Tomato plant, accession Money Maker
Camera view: bottom (45 deg); turntable rotation: 0 degrees
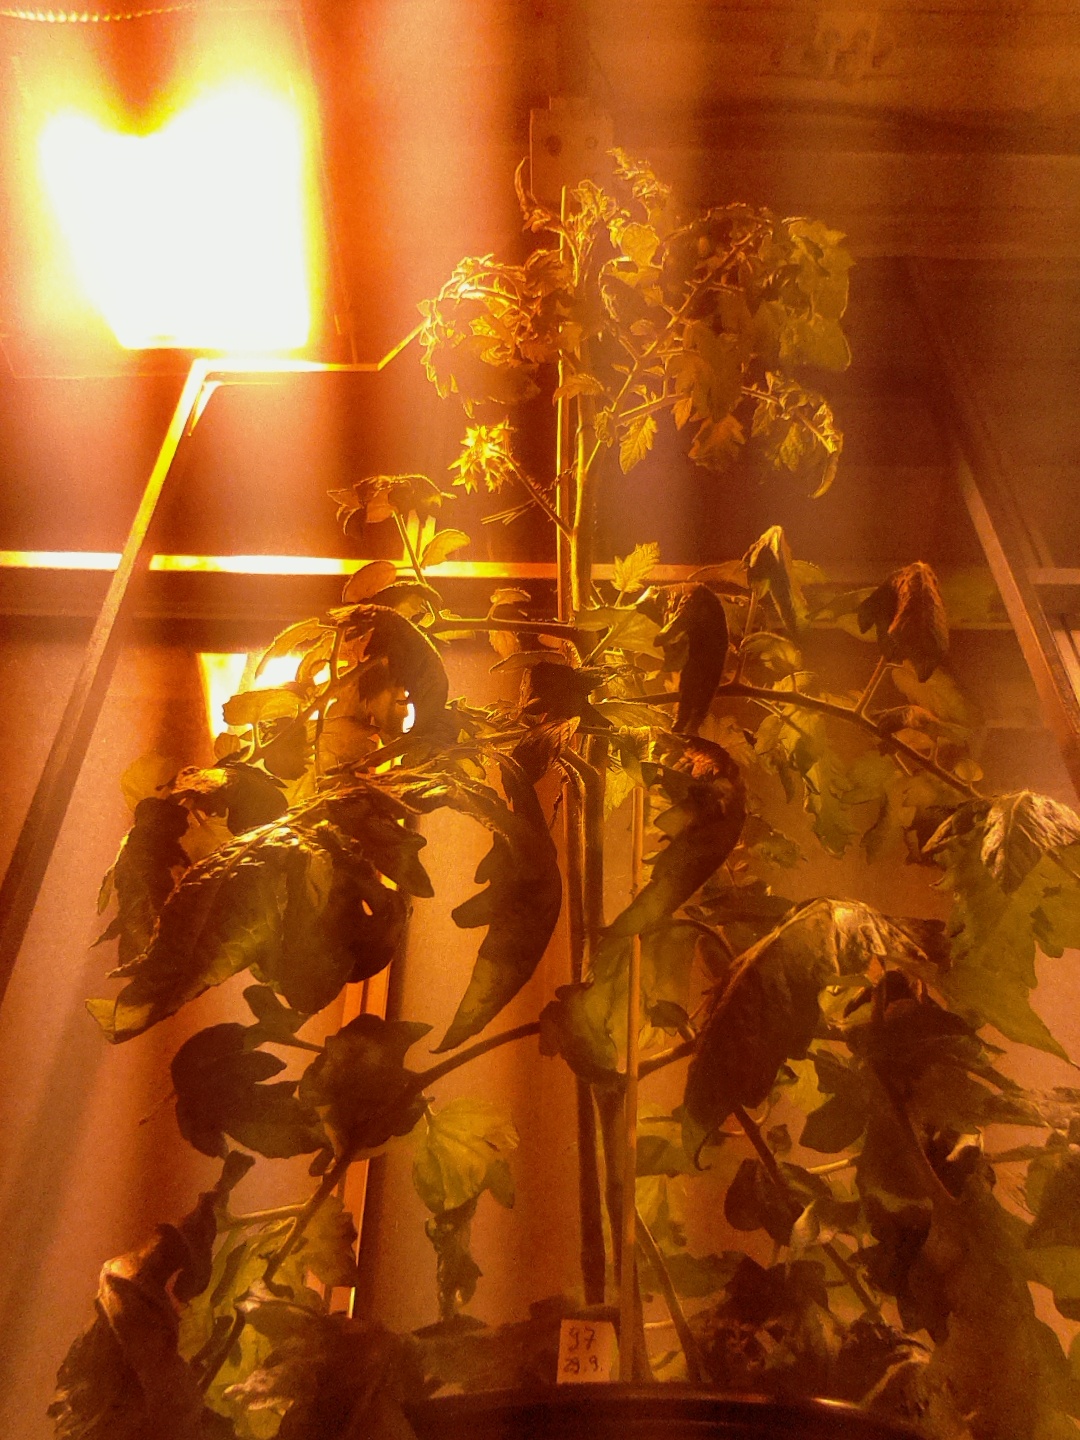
BBCH growth stage 69: End of flowering, 90%-100% of flowers open, more petals falling